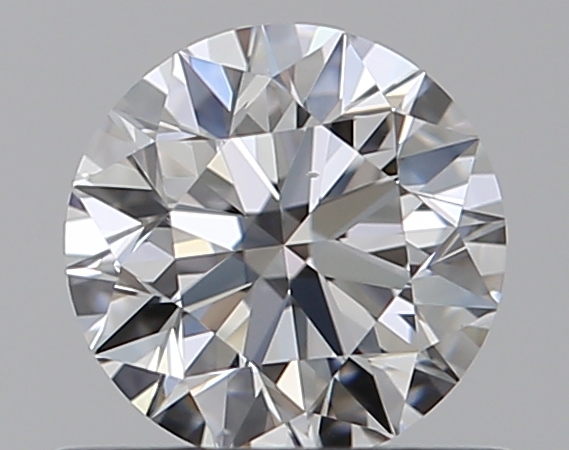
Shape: round
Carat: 0.55
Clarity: VS2
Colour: D
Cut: EX
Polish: EX
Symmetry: EX
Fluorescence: F
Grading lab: GIA
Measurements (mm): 5.17 x 5.2 x 3.26